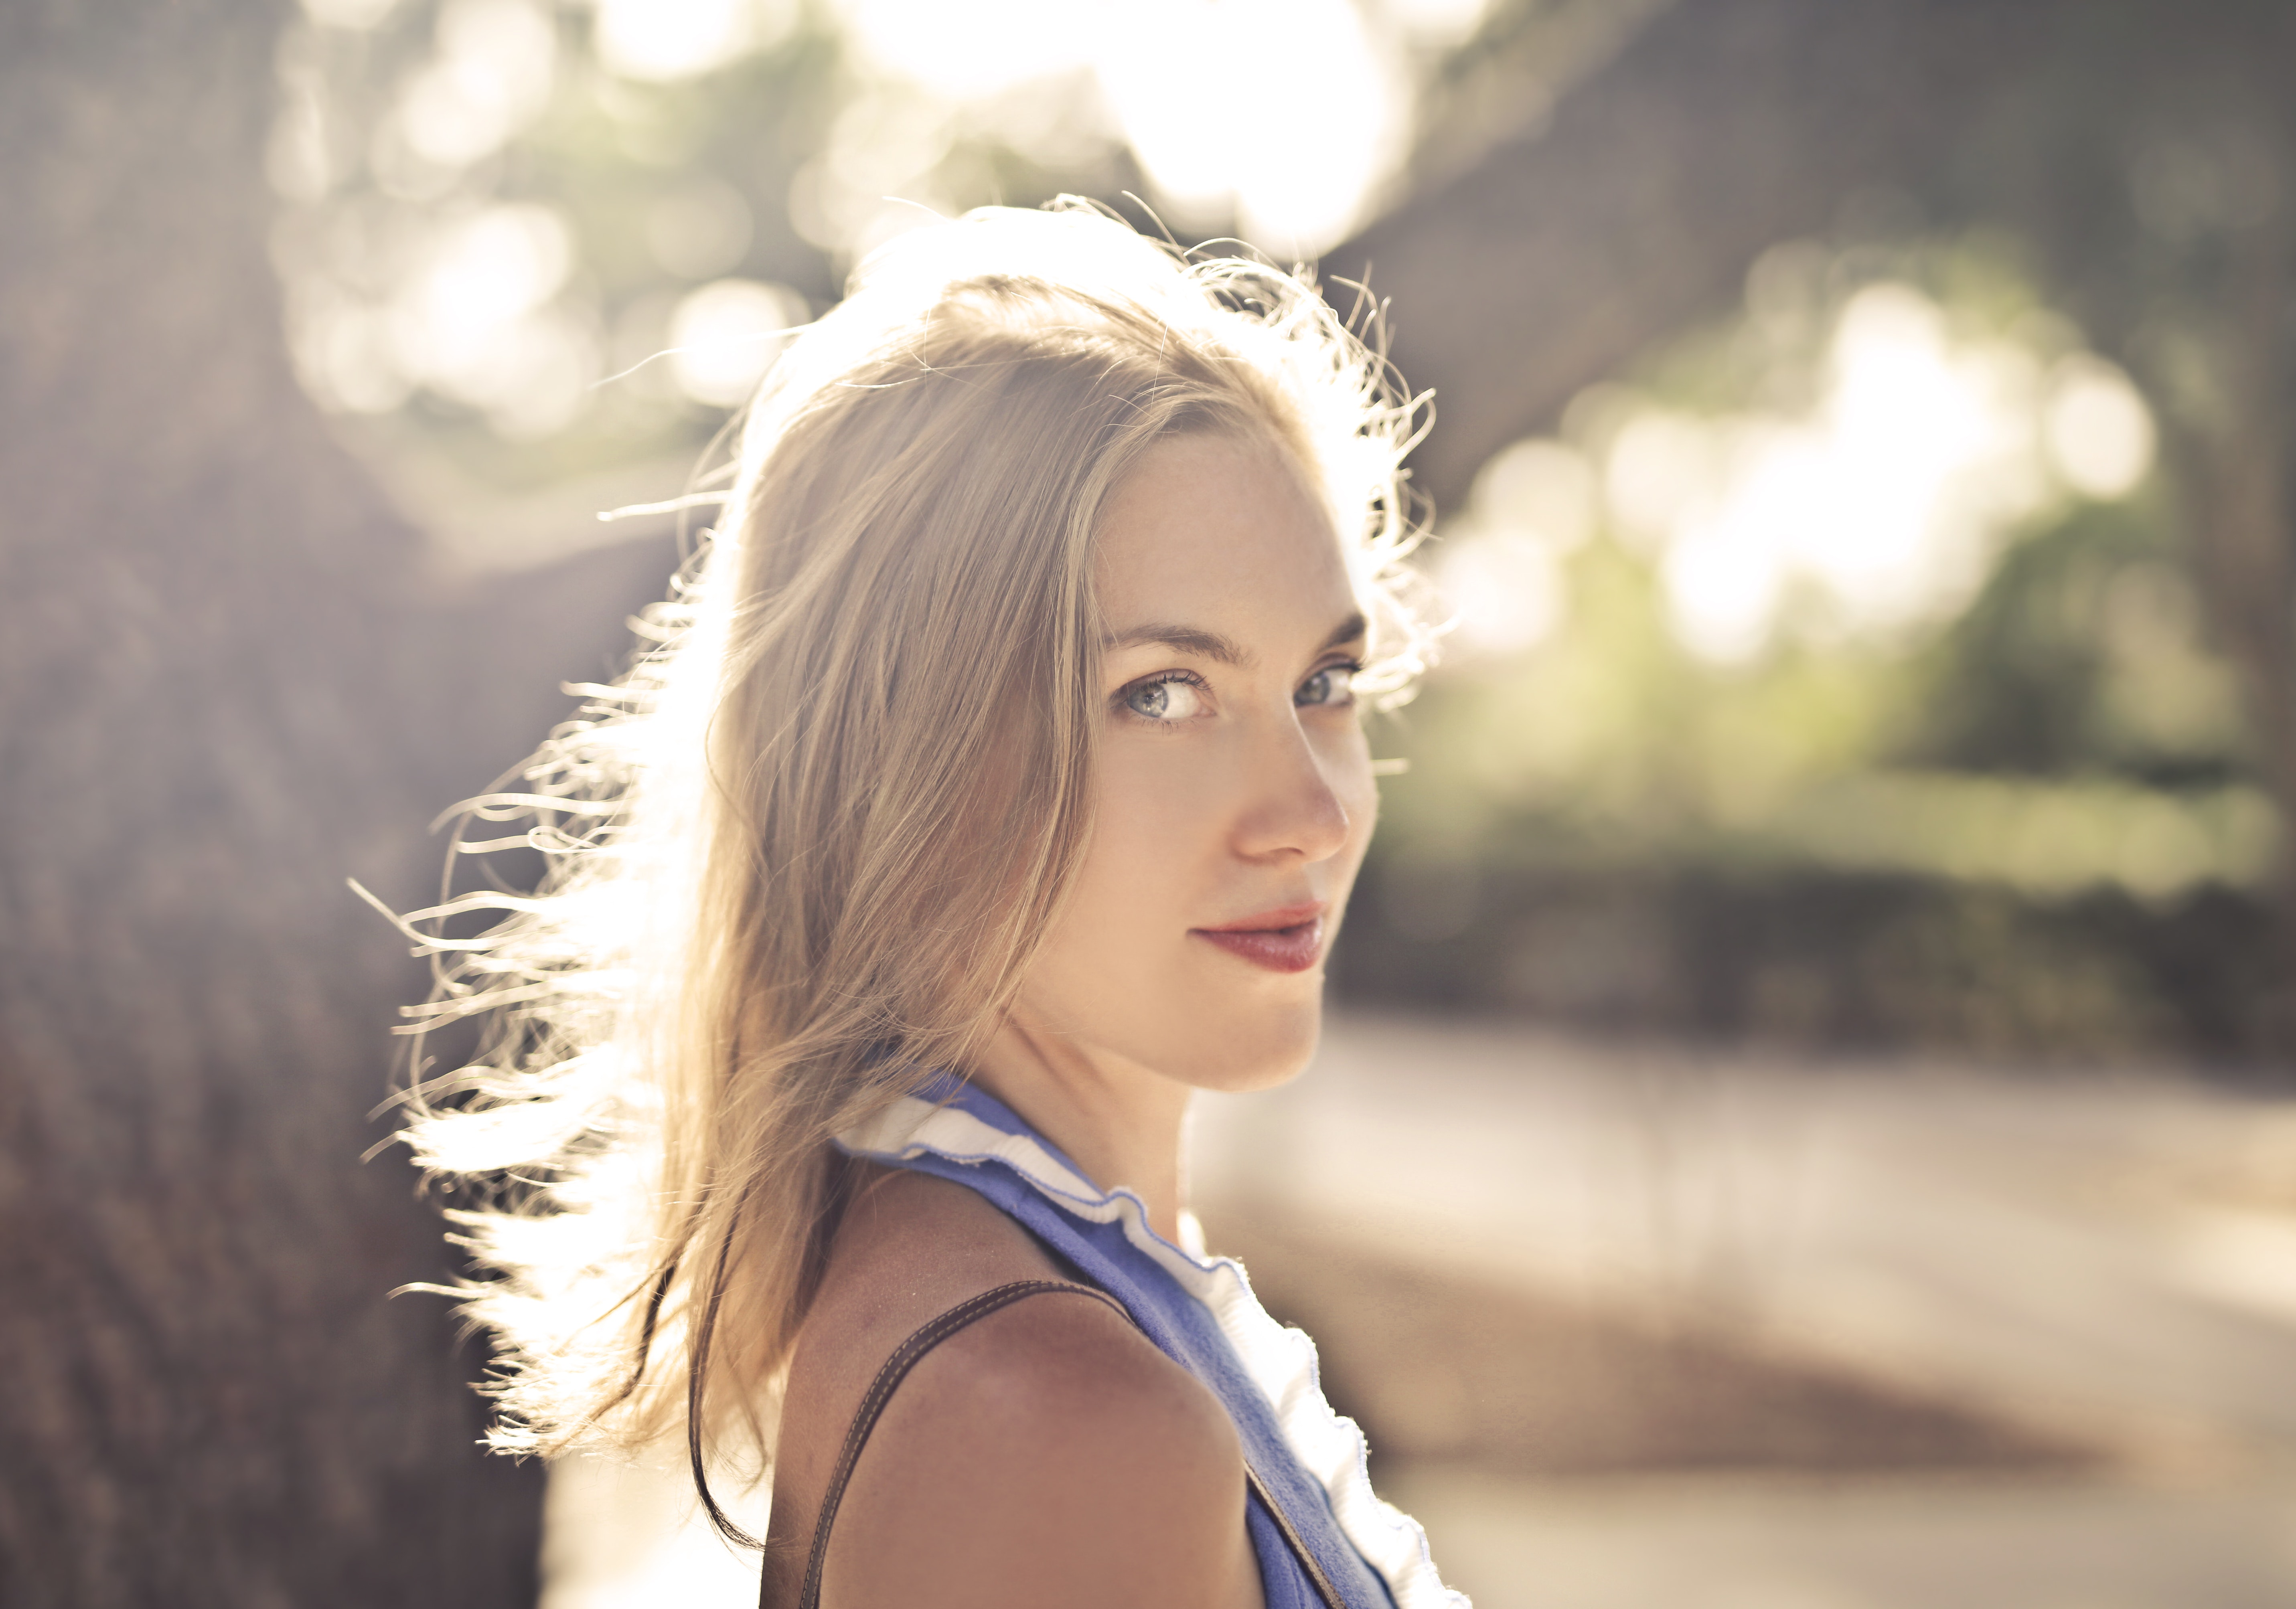
girl, hair, photograph, beauty, skin, human hair color, lady, blond, photography, hairstyle, eye, hair accessory, photo shoot, sunlight, smile, headpiece, long hair, portrait photography, portrait, brown hair, fun, happiness, model